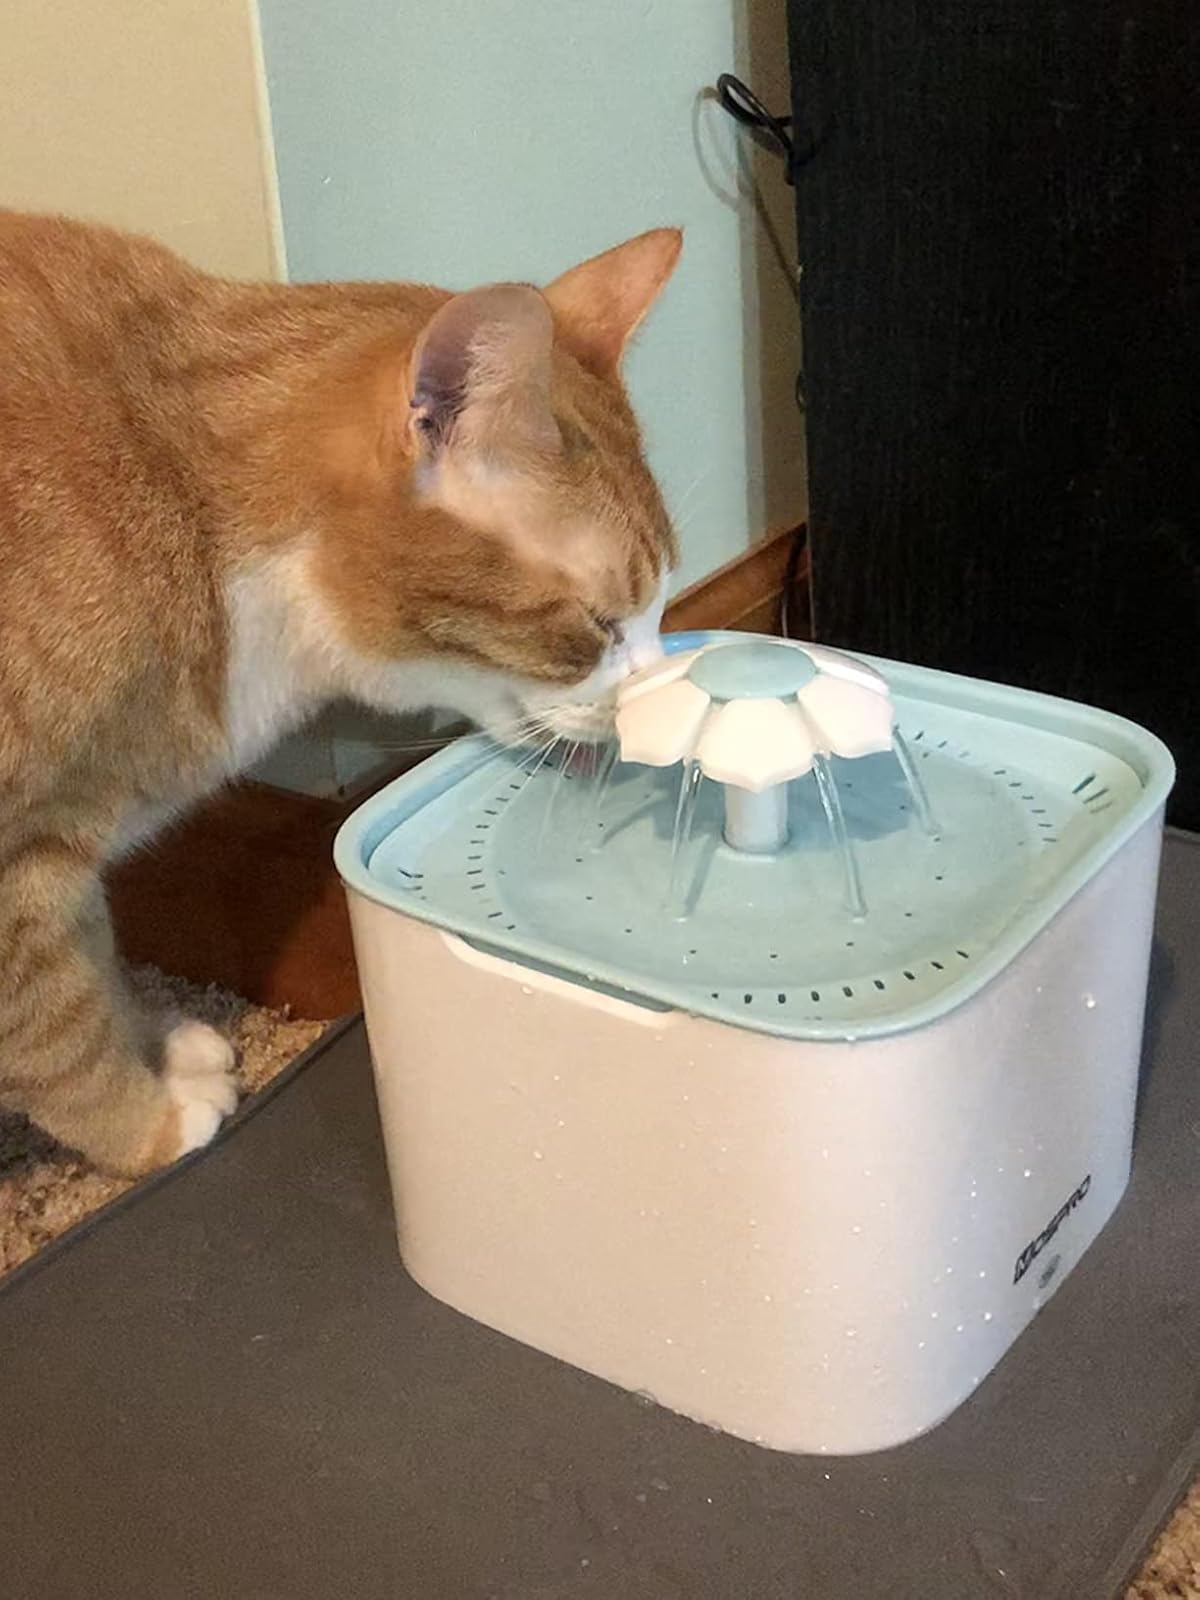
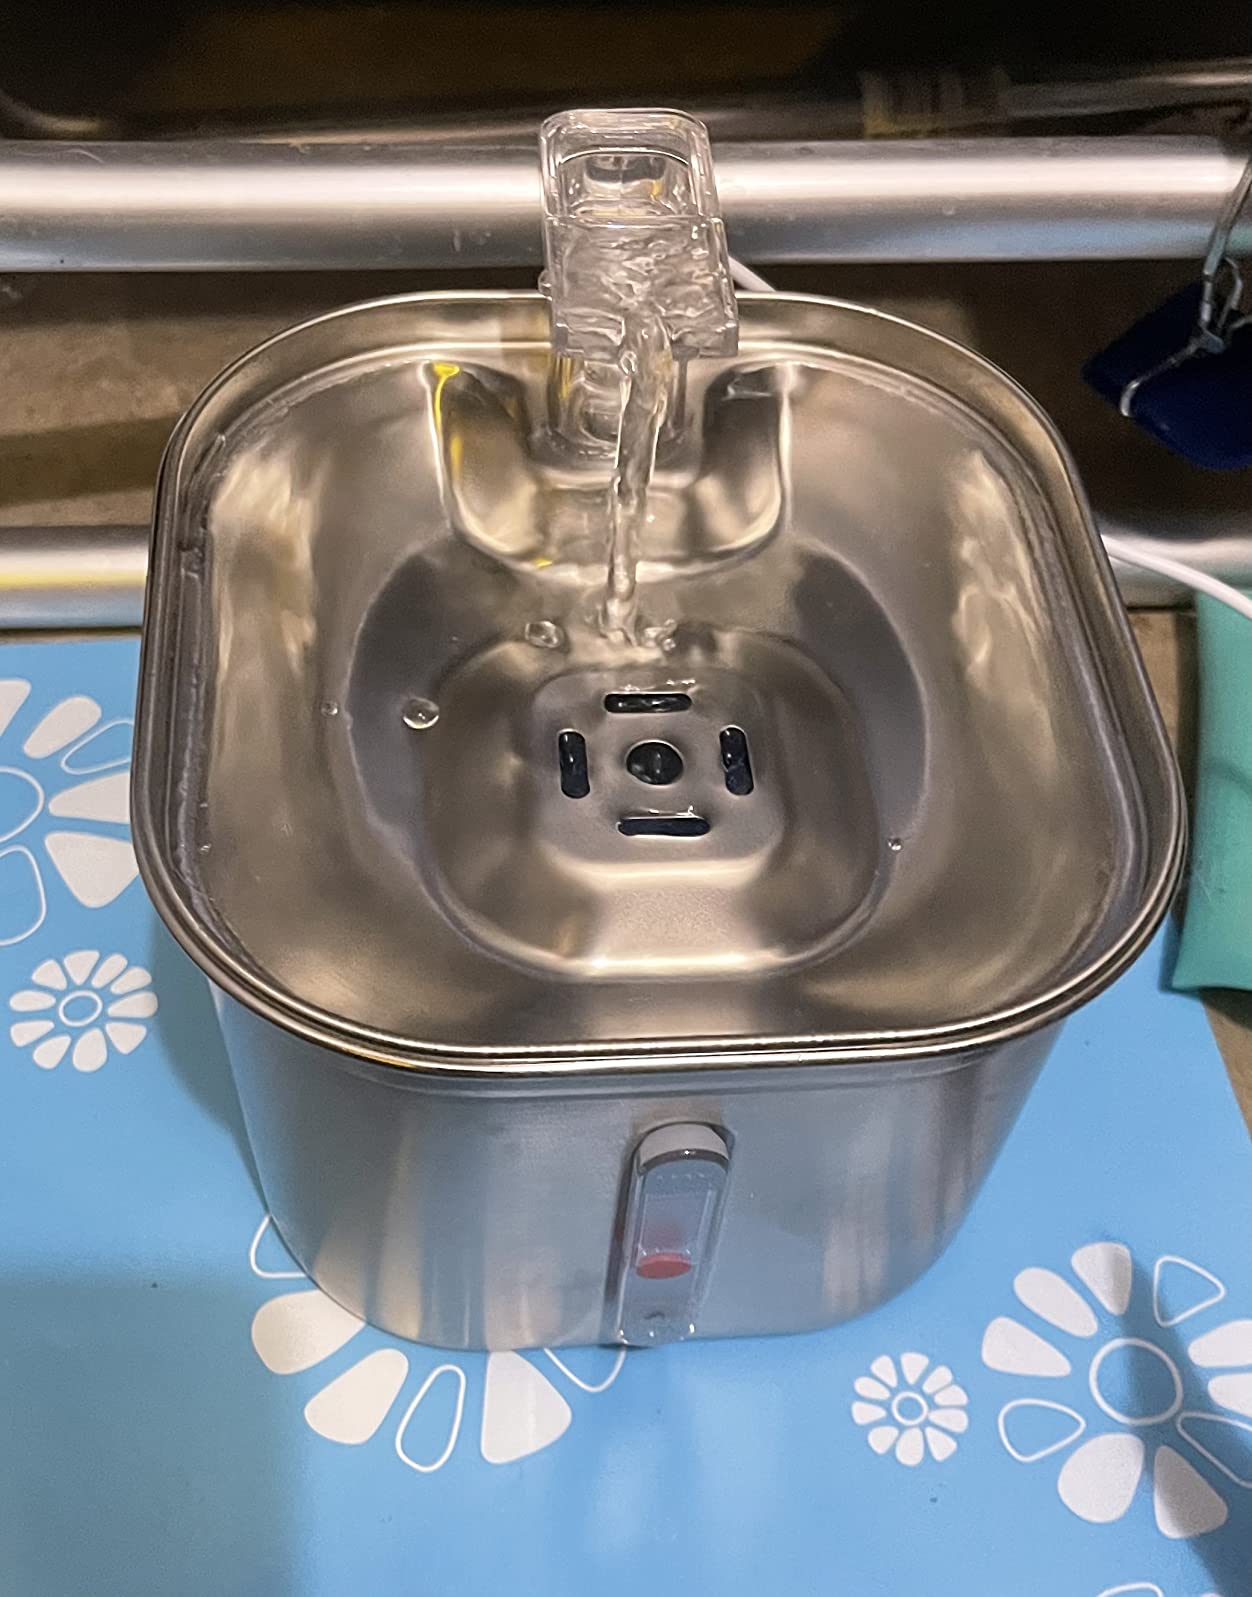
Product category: items_bowl
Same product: no